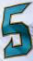
Number: 5